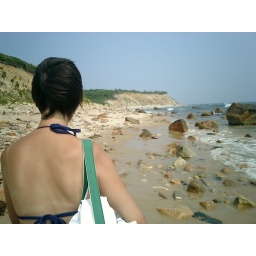
We parked our bikes under the immense apple tree and then trecked down the beach.